Who's Your Caddy?

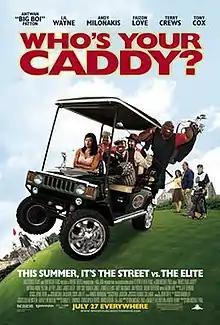
Theatrical release poster

Who's Your Caddy? is a 2007 American comedy film directed by Don Michael Paul and starring Big Boi, Lil Wayne, Andy Milonakis, Faizon Love, Terry Crews, Tony Cox, Jeffrey Jones and Jesper Parnevik. It is the first film produced by Robert L. Johnson's Our Stories Films studio.